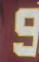
Number: 9